South Sinai Governorate

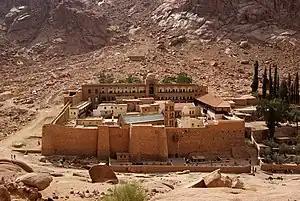
Saint Catherine's Monastery

The governorate is an attractive destination for tourism due to its amazing and fascinating nature scenes; however, it has been the site of several terrorist attacks. In 1985, a mass murder occurred in the Ras Burqa resort and killed 8 people (7 Israeli tourists and 1 Egyptian policeman). The 2004 Sinai bombings that targeted tourist hotels in and around Nuweiba killed 34 people and wounded over 170. In 2005, Sharm El Sheikh was hit by a terrorist attack. 88 people were killed, the majority of them Egyptians, and over 200 were wounded, at that time making it the deadliest terrorist action in the country's history (exceeding the Luxor massacre of 1997, which killed 62 people). 2006 saw the Dahab bombings, which killed 23 people and wounded 80.